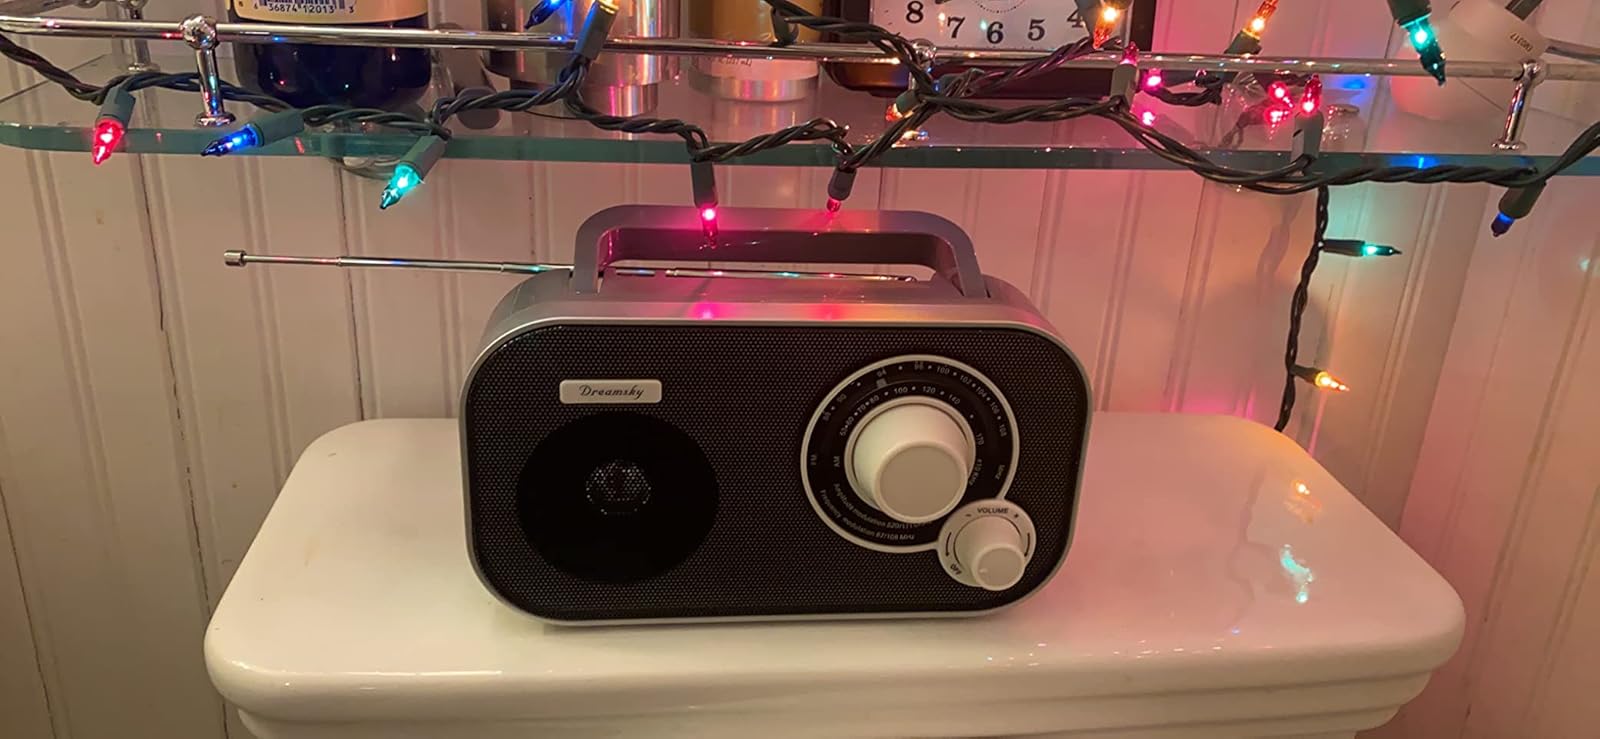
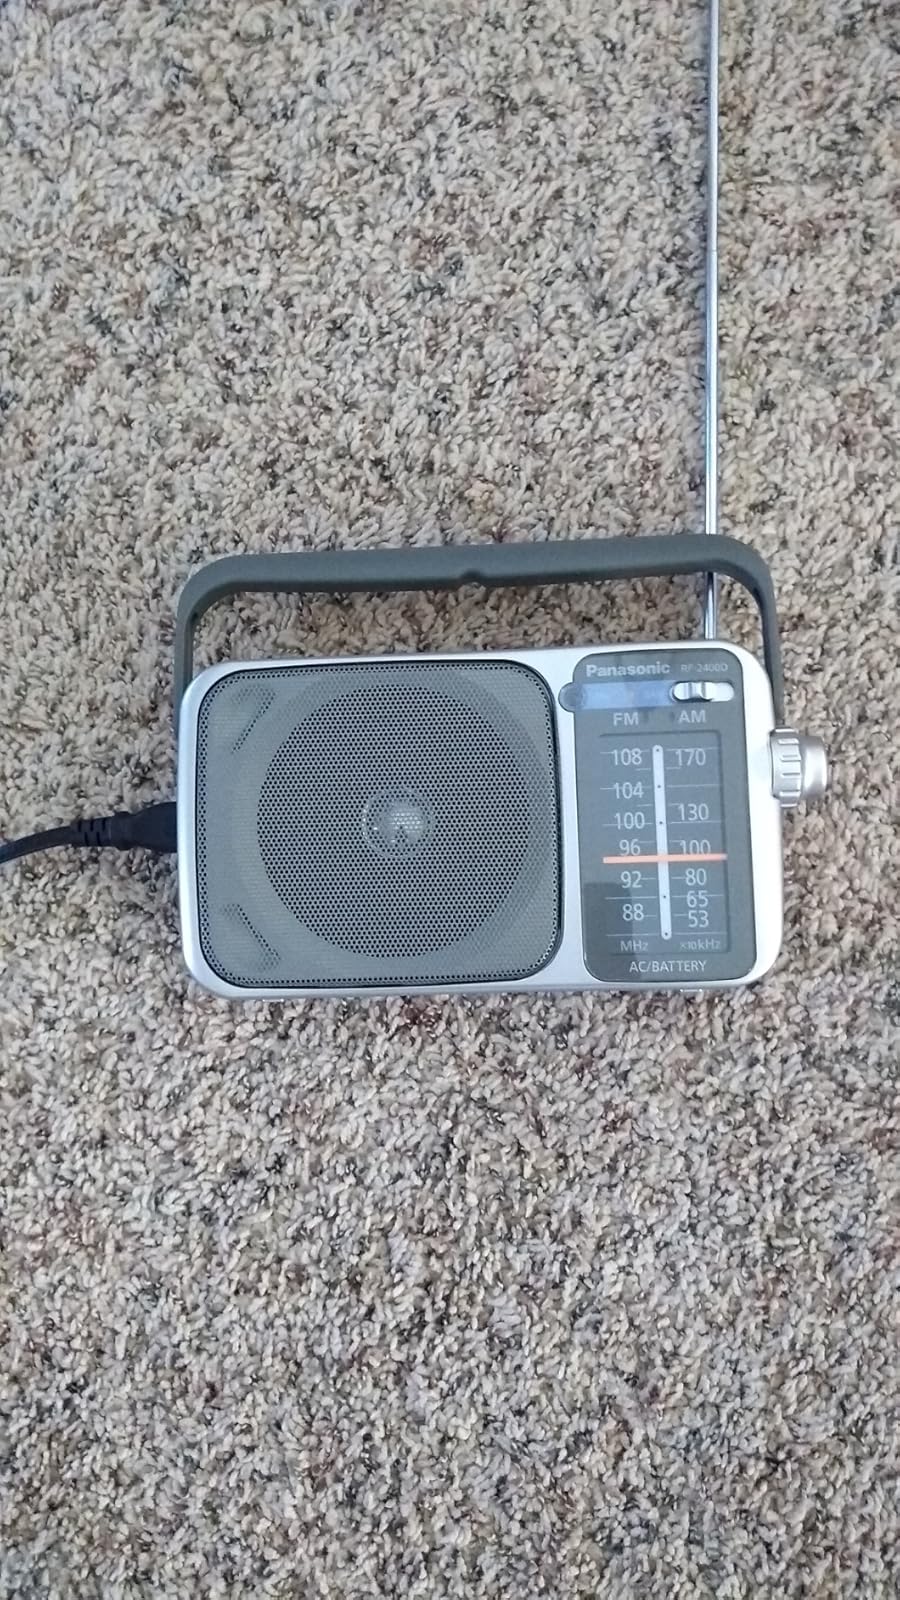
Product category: radio
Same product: no